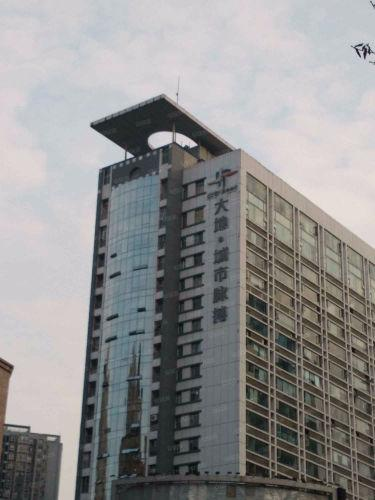
地标名称：大地城市脉搏
所在城市：成都市·青羊区